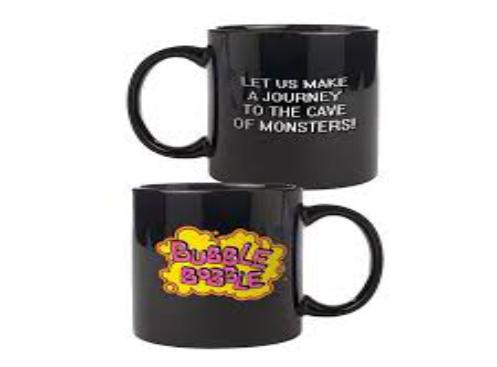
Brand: bobble
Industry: Clothes